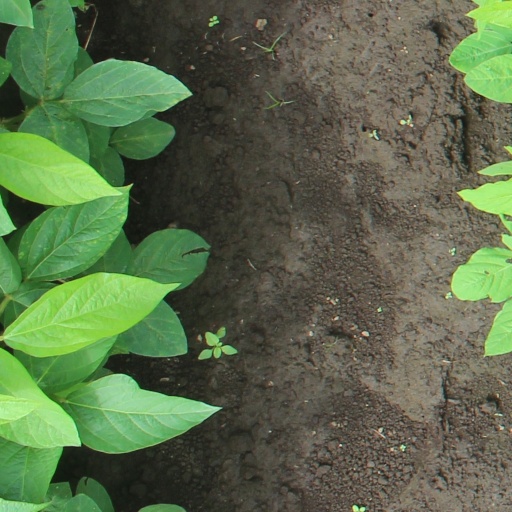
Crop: soybean